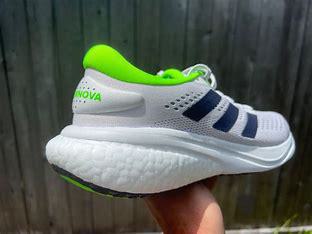
Brand: Adidas
Model: Supernova 2 Lauf